Joe Clark

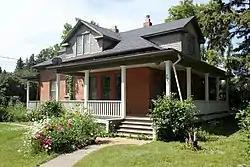
Charles Clark House, a cultural heritage site in Canada, number 6563 in the Canadian Register of Historic Places

Charles Joseph Clark was born on June 5, 1939, in High River, Alberta, the son of Grace Roselyn (née Welch) and local newspaper publisher Charles A. Clark.